Victoria and Albert Museum

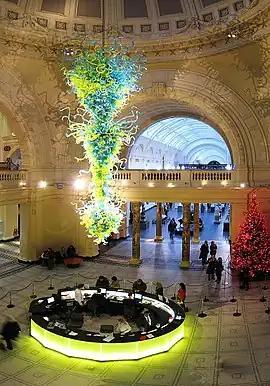
In 2000, an 11-metre high, blown glass chandelier by Dale Chihuly was installed as a focal point in the rotunda at the V&A's main entrance

Queen Victoria returned to lay the foundation stone of the Aston Webb building (to the left of the main entrance) on 17 May 1899. It was during this ceremony that the change of name from 'South Kensington Museum' to 'Victoria and Albert Museum' was made public. Queen Victoria's address during the ceremony, as recorded in "The London Gazette", ended: "I trust that it will remain for ages a Monument of discerning Liberality and a Source of Refinement and Progress."